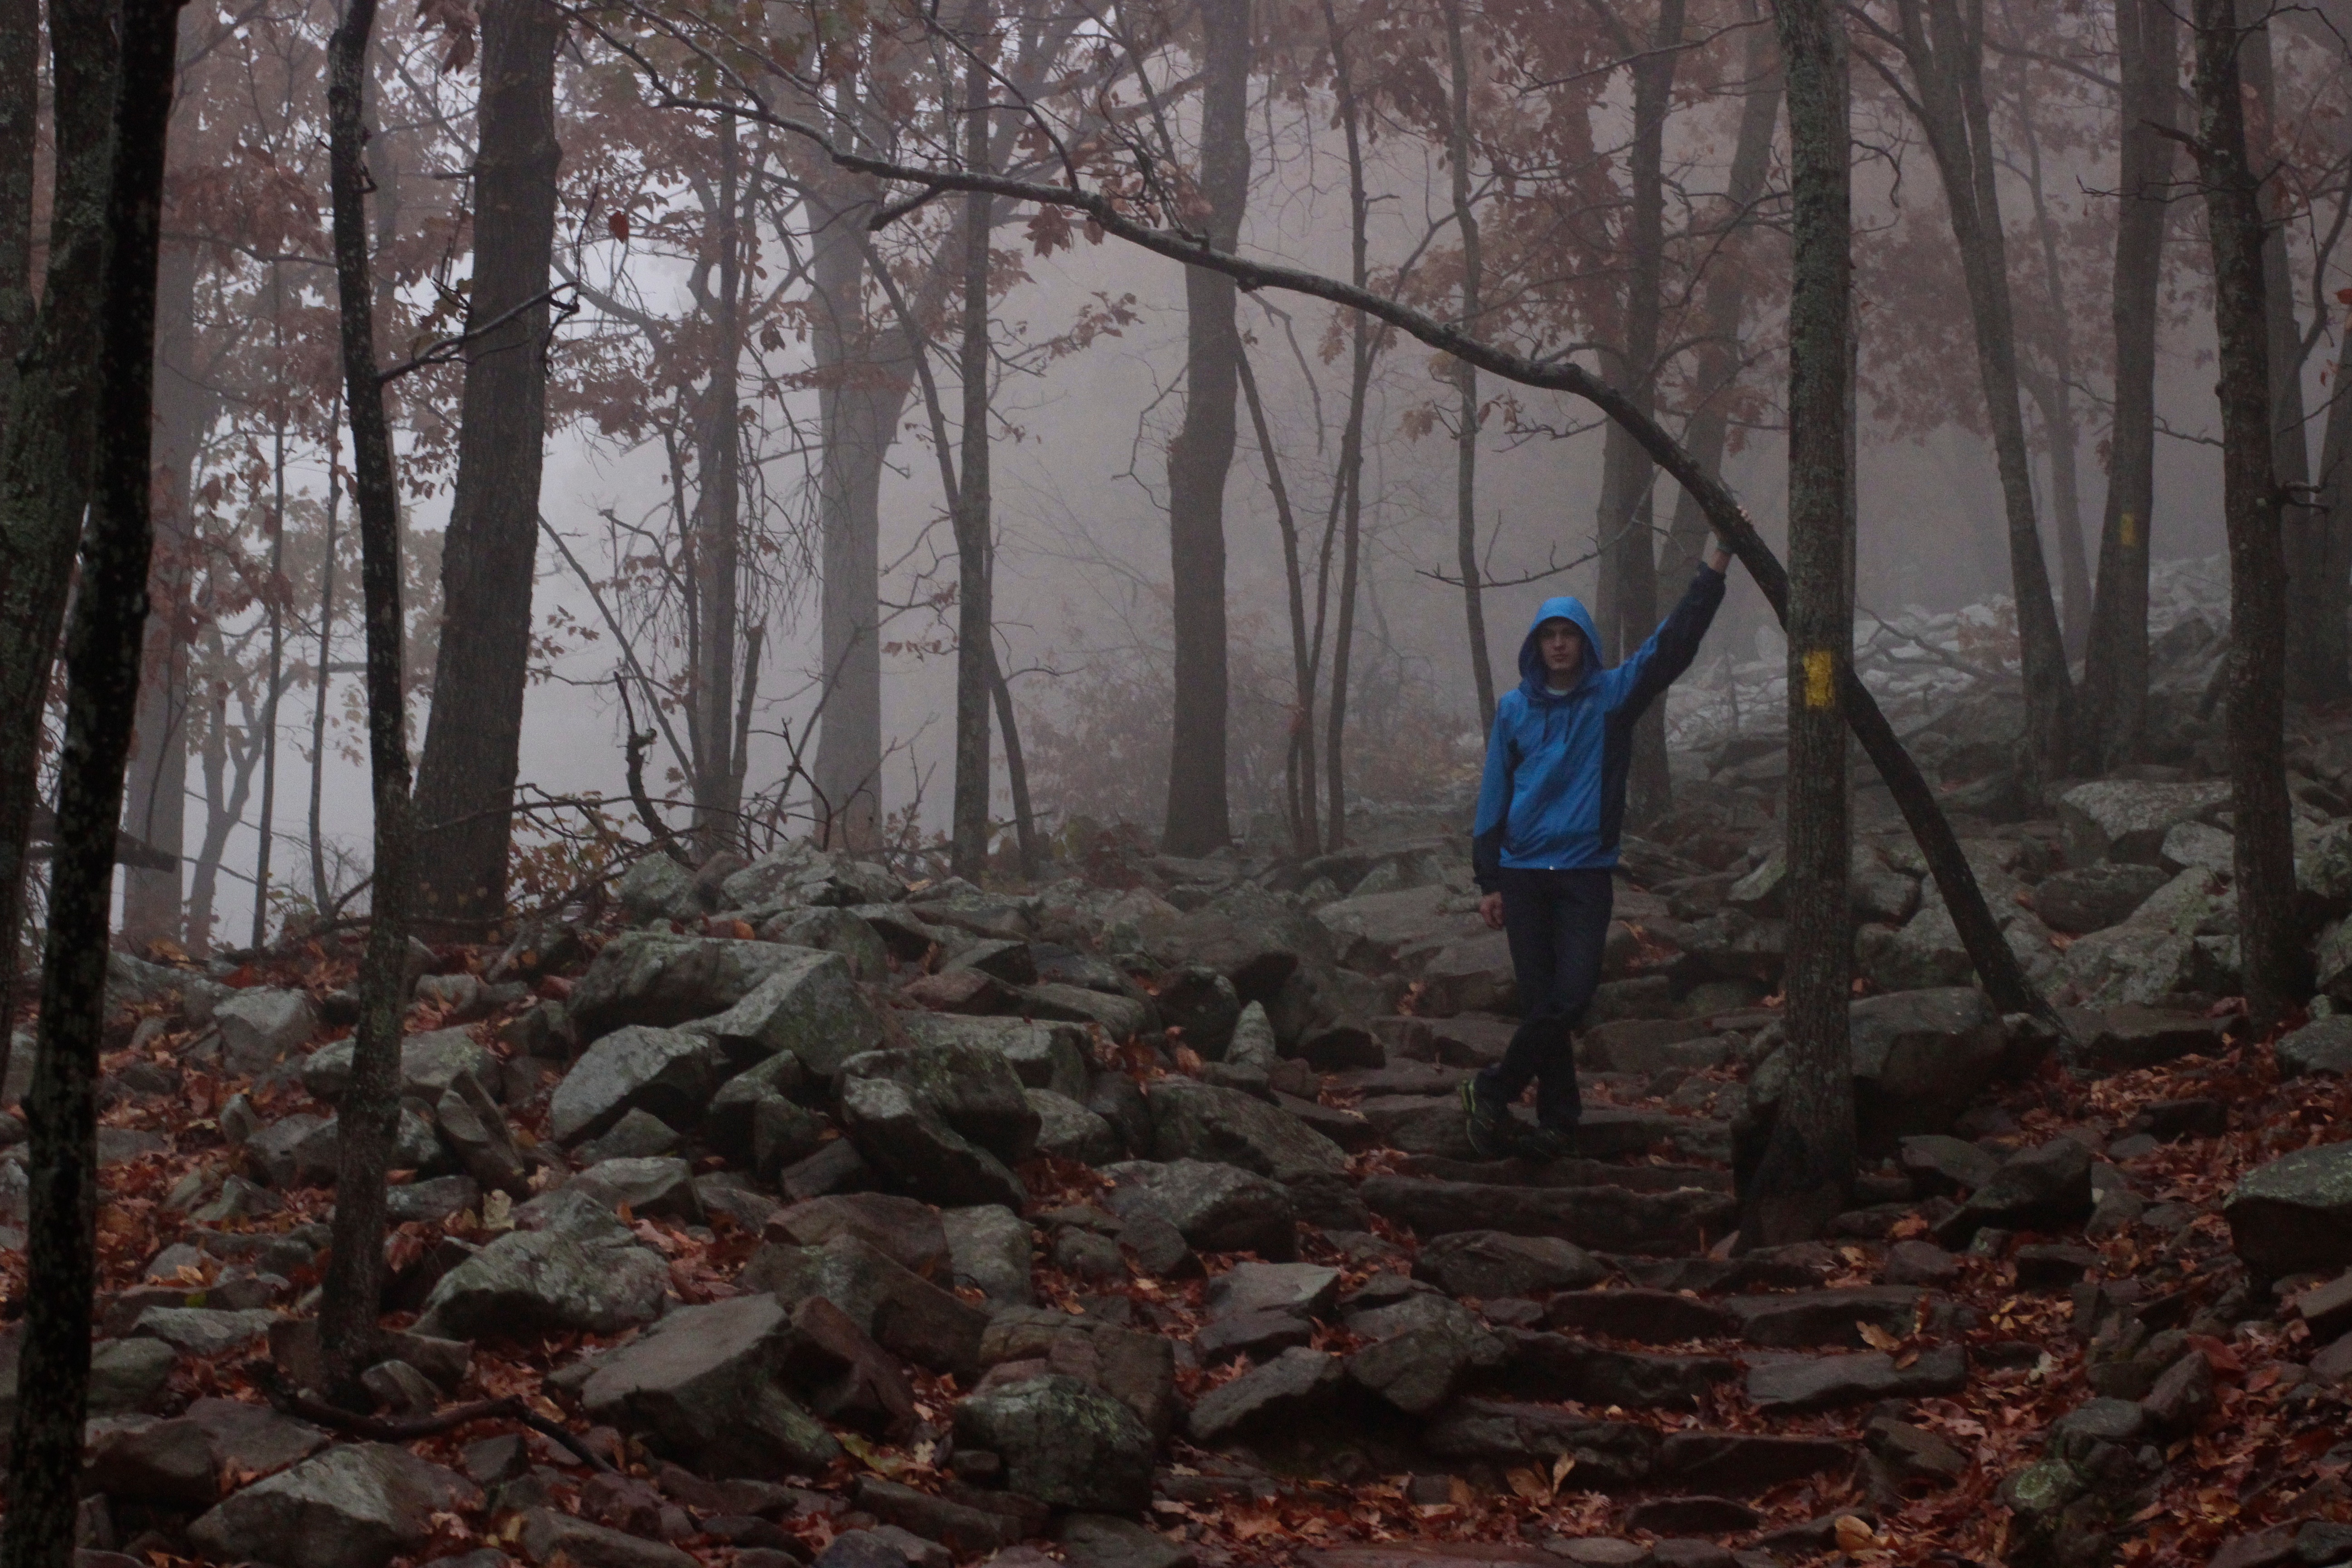
tree, forest, wilderness, winter, trail, leaf, jungle, autumn, season, wetland, woodland, habitat, ecosystem, screenshot, natural environment, atmospheric phenomenon